Mayors of Tokyo

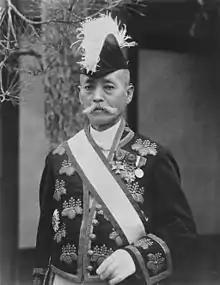

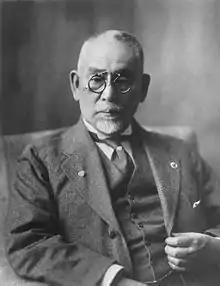

This is a list of mayors of Tokyo from 1898 to 1943. Prior to 1898 the Mayor of Tokyo was also the Governor of Tokyo. In 1943, the city's independent institutions were absorbed by the prefectural administration resulting in the cessation of the office of mayor.